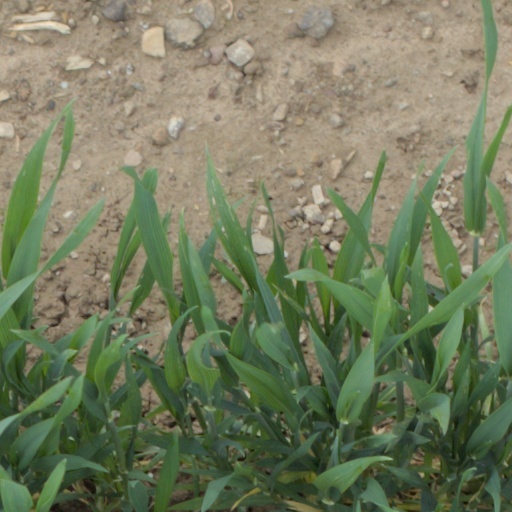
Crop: wheat